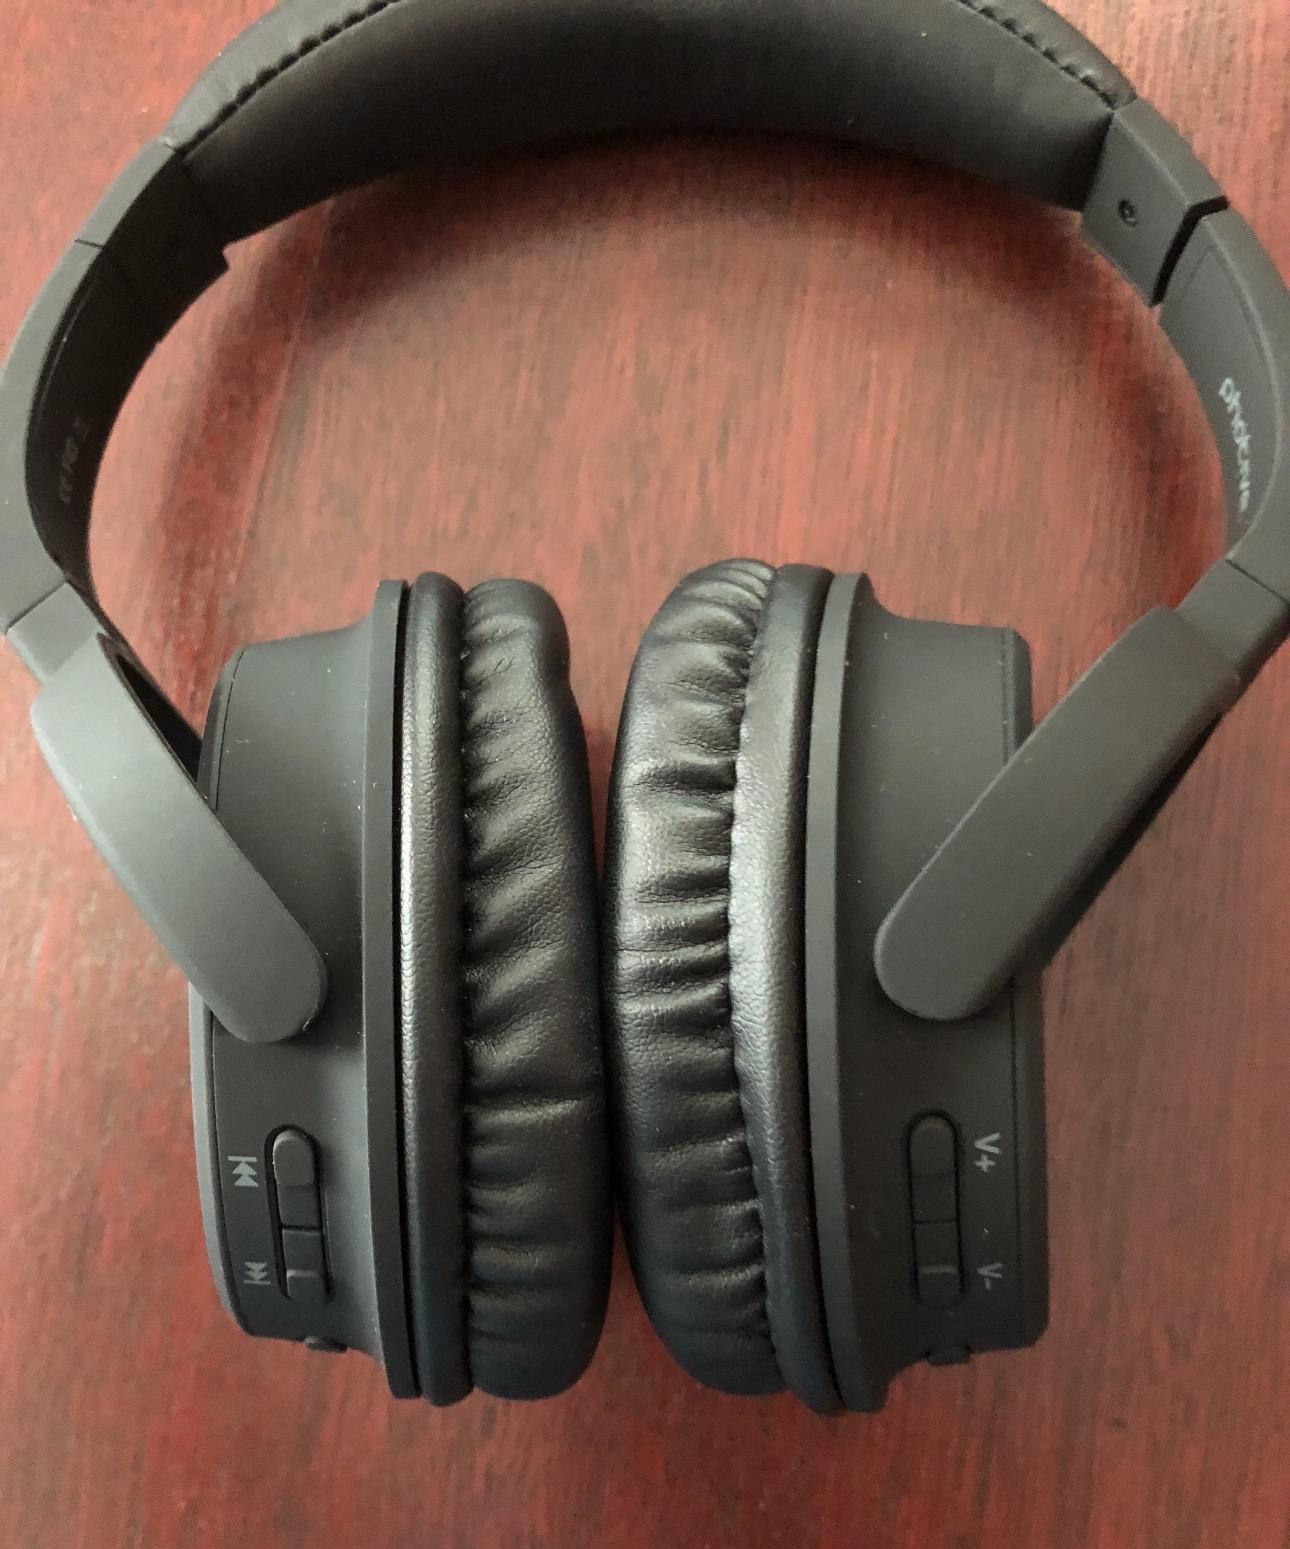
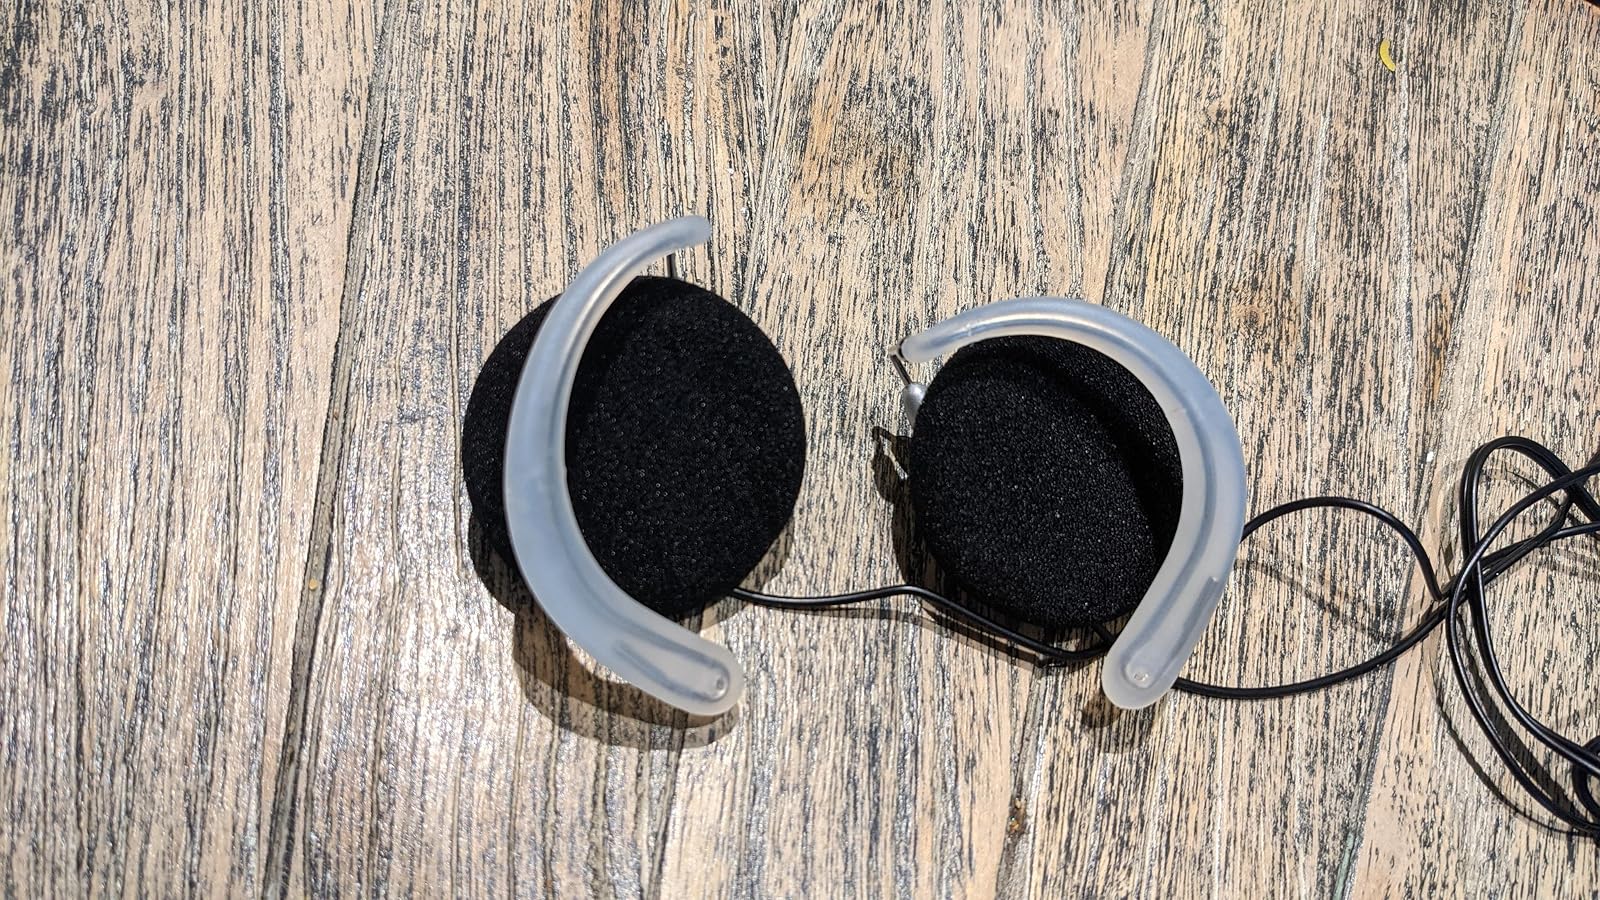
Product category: headphones
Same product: no